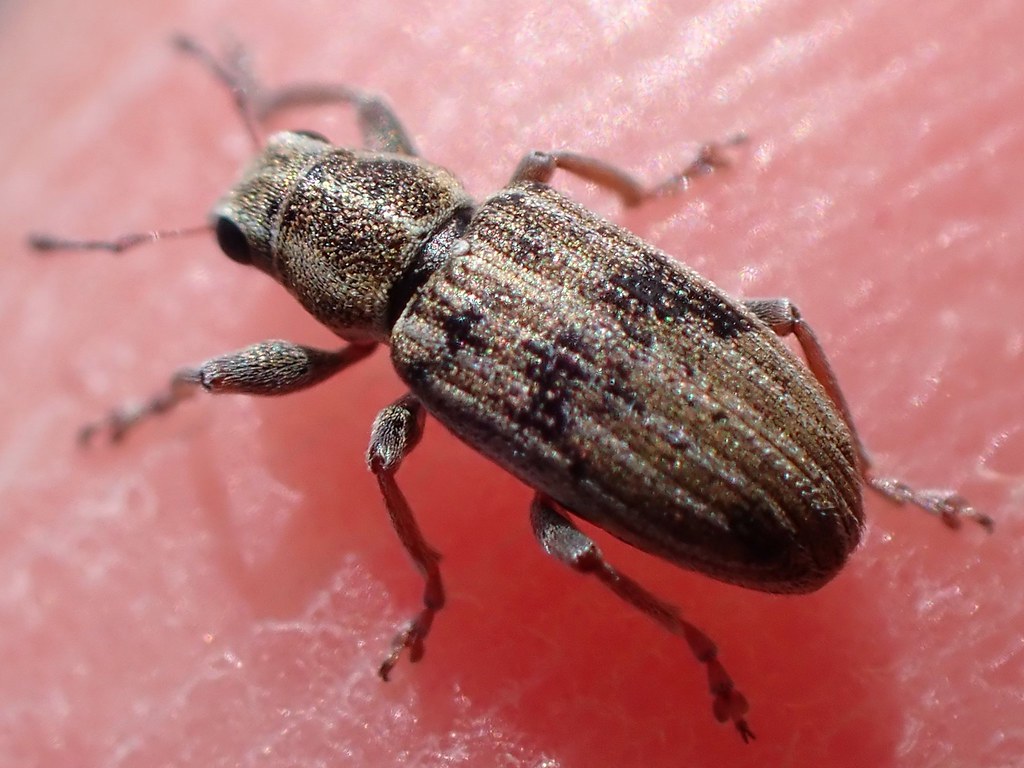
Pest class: pea_leaf_weevil